Heliconius atthis

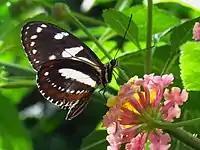

Is a mimic of the zebra longwing ("Heliconius charithonia").